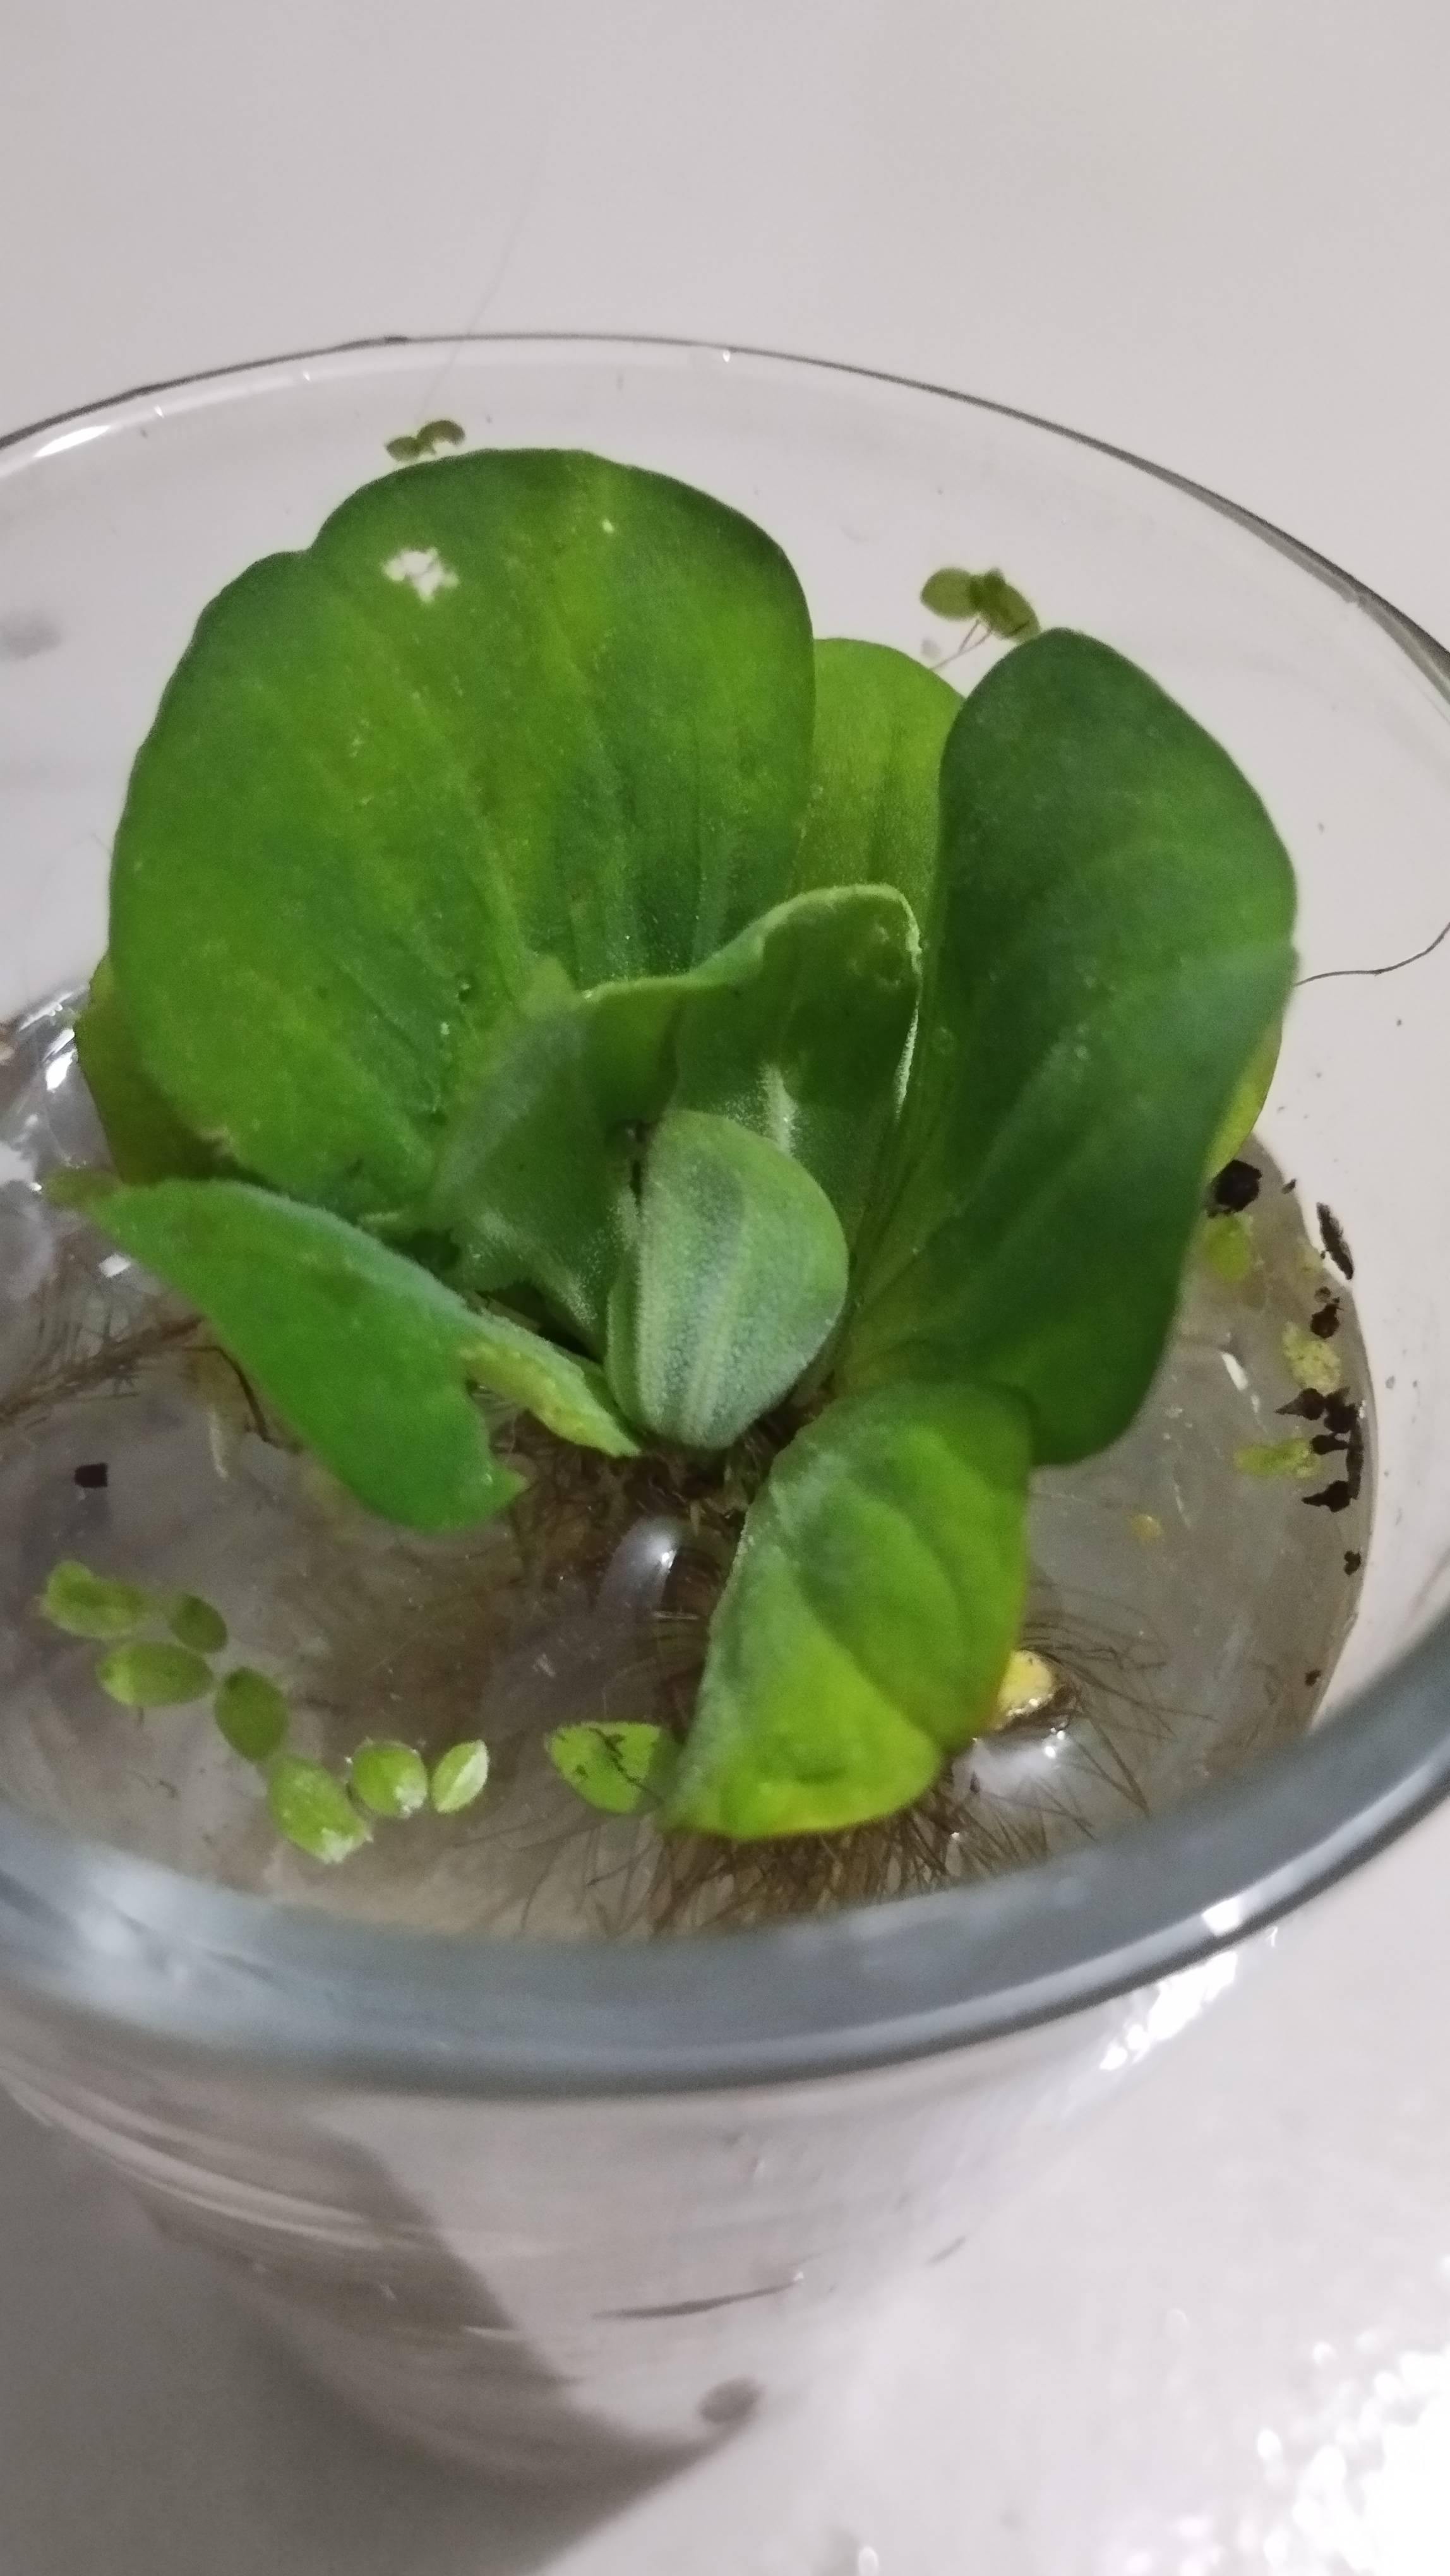
Species: Water Lettuce (Pistia stratiotes)